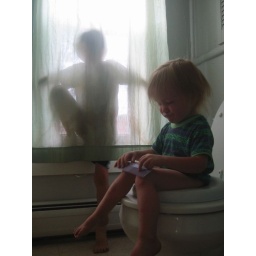
boy in the window